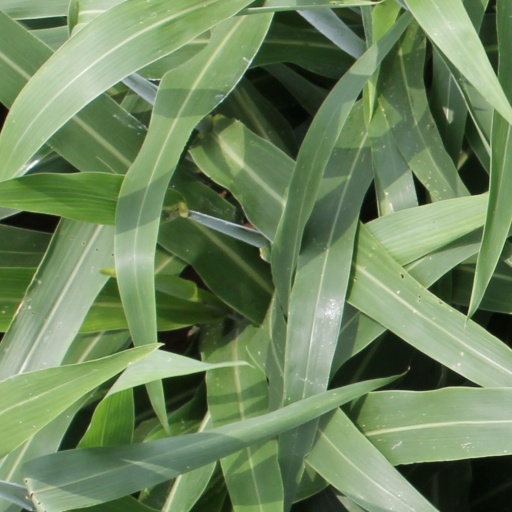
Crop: sorghum